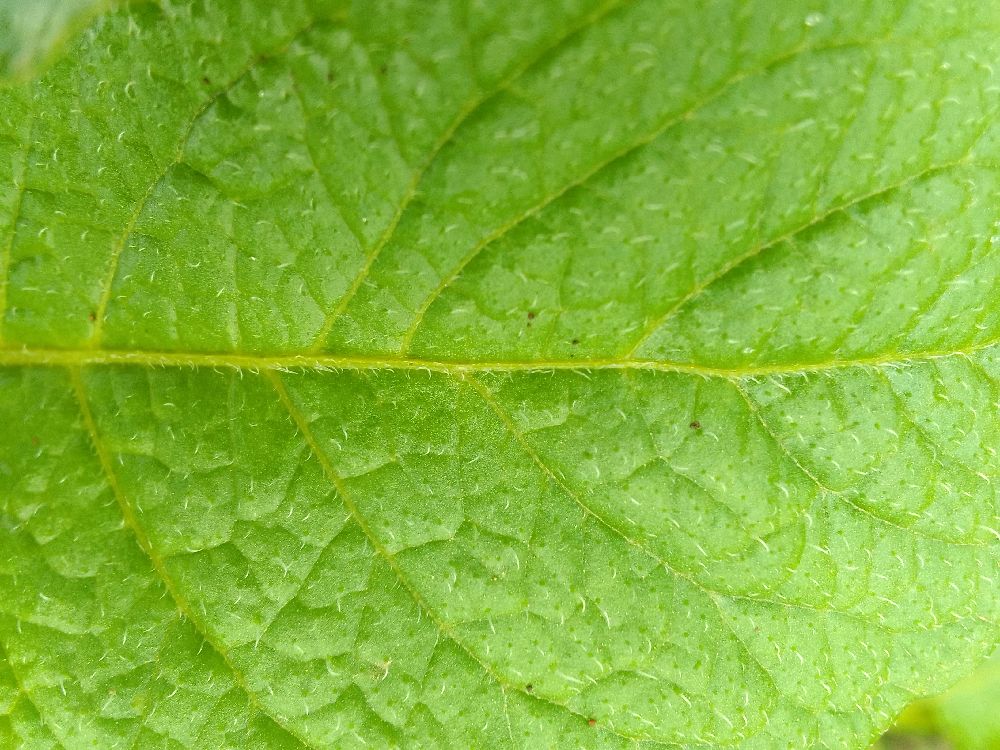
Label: Healthy